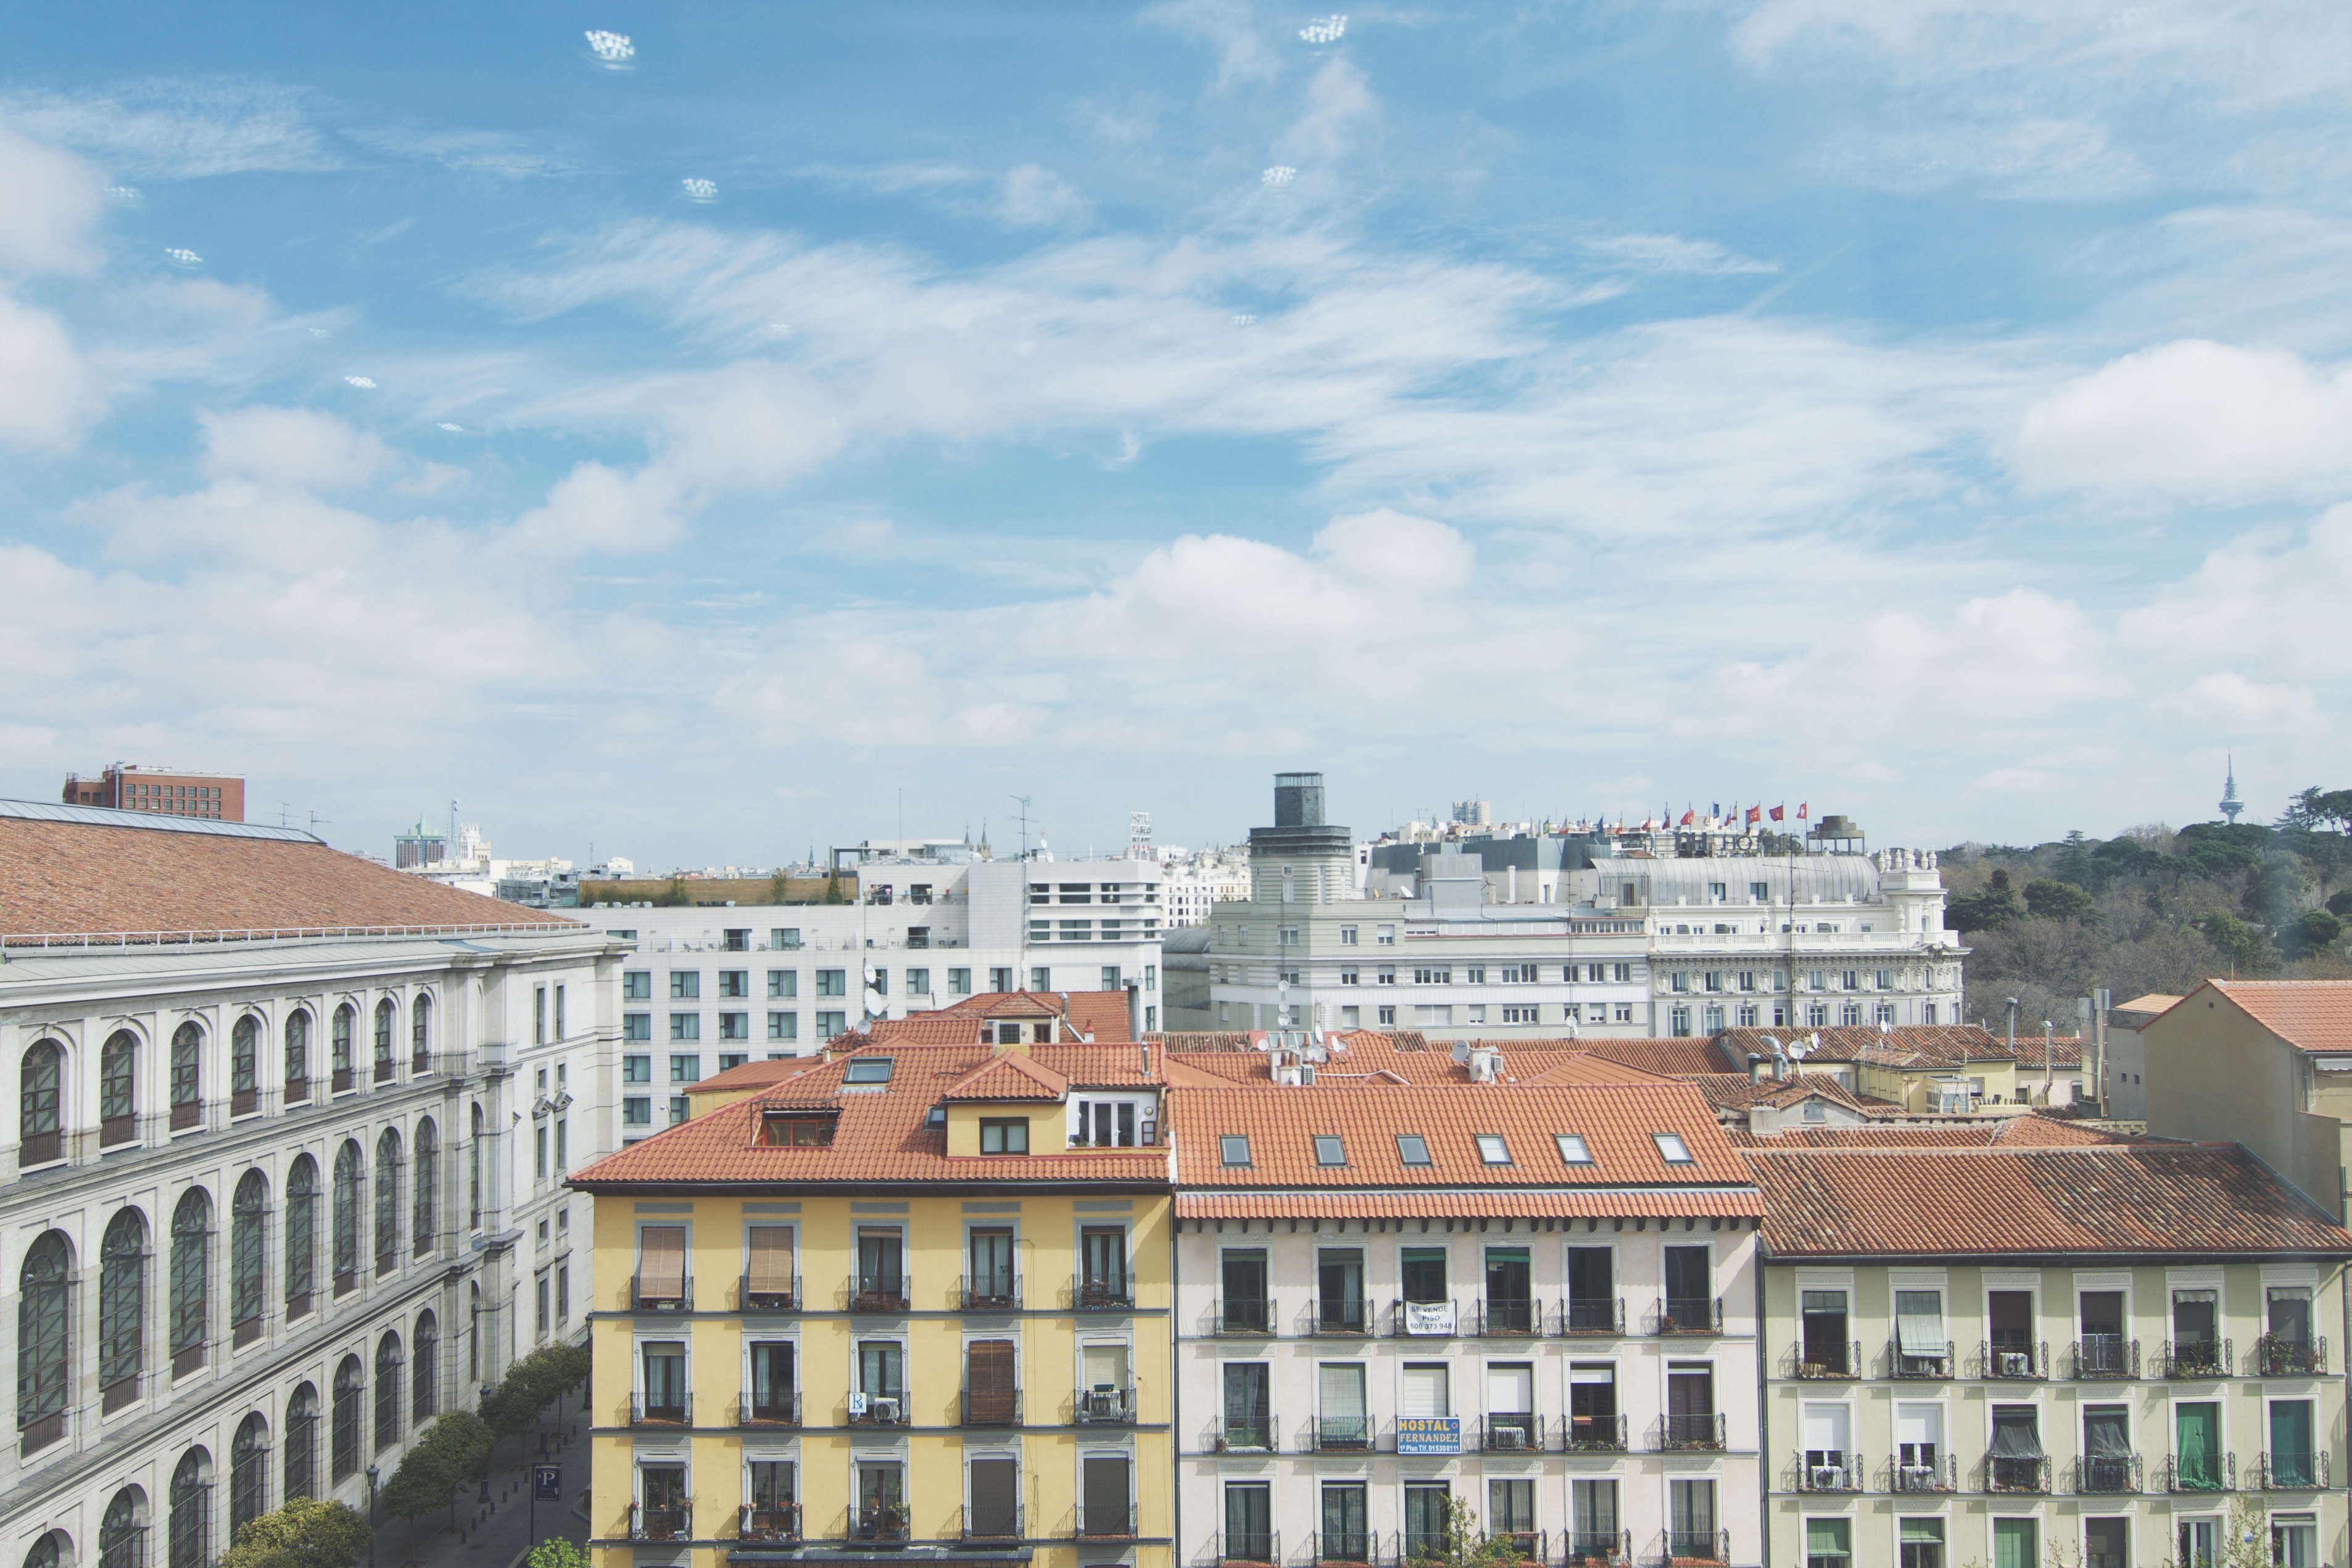
architecture, skyline, window, town, building, palace, city, cityscape, downtown, landmark, urban area, human settlement